Hull Rifles

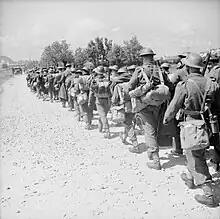
A column of British infantry retreating to Dunkirk, 1940.

In November 1916, 2/4th East Yorkshires embarked under the command of Colonel W.H. Land at Devonport Dockyard aboard SS "Metagama" for the Imperial fortress colony of Bermuda. The ship had to return because of reports of German submarines, but sailed again under destroyer escort and reached Bermuda without incident. The battalion relieved a French-Canadian unit and settled down as part of the Bermuda Garrison to guard the Royal Naval Dockyard, Bermuda. Apart from drills and sports there was little to do, though the battalion supplied a number of reinforcement drafts to the Western Front. Its casualties (24 other ranks died during the war) were mainly due to the Spanish flu pandemic. The battalion returned to the UK in 1919 for demobilisation, and 2/4th Battalion, East Yorkshire Regiment was officially disbanded on 14 February 1920.